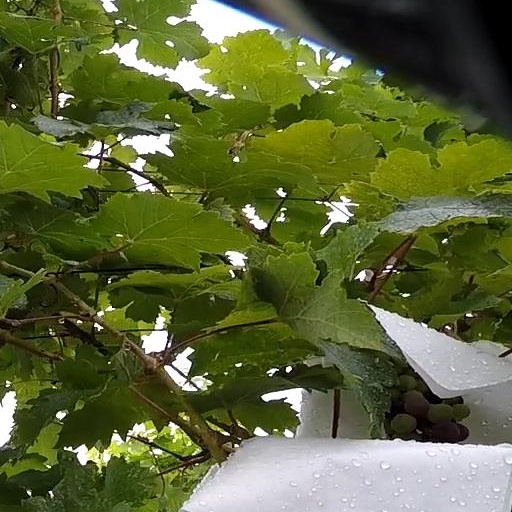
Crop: grape